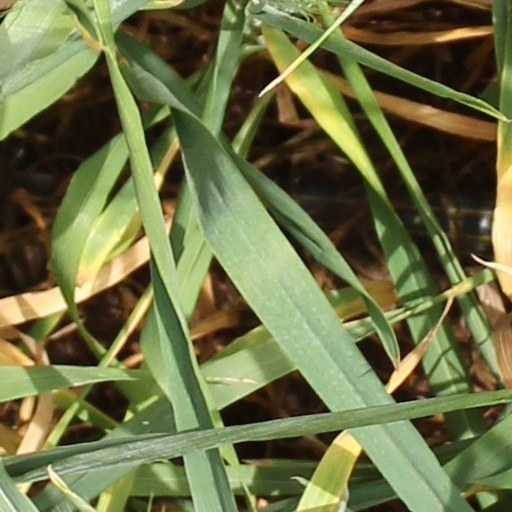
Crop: wheat